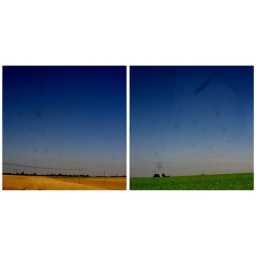
listening to : godspeed you ! black emperor - somewhere in canada.. i love dirty windows :)